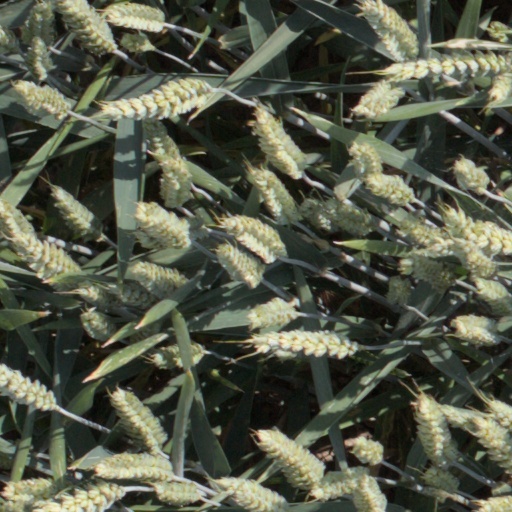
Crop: wheat